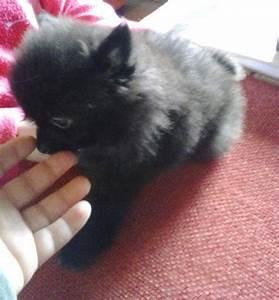
dog